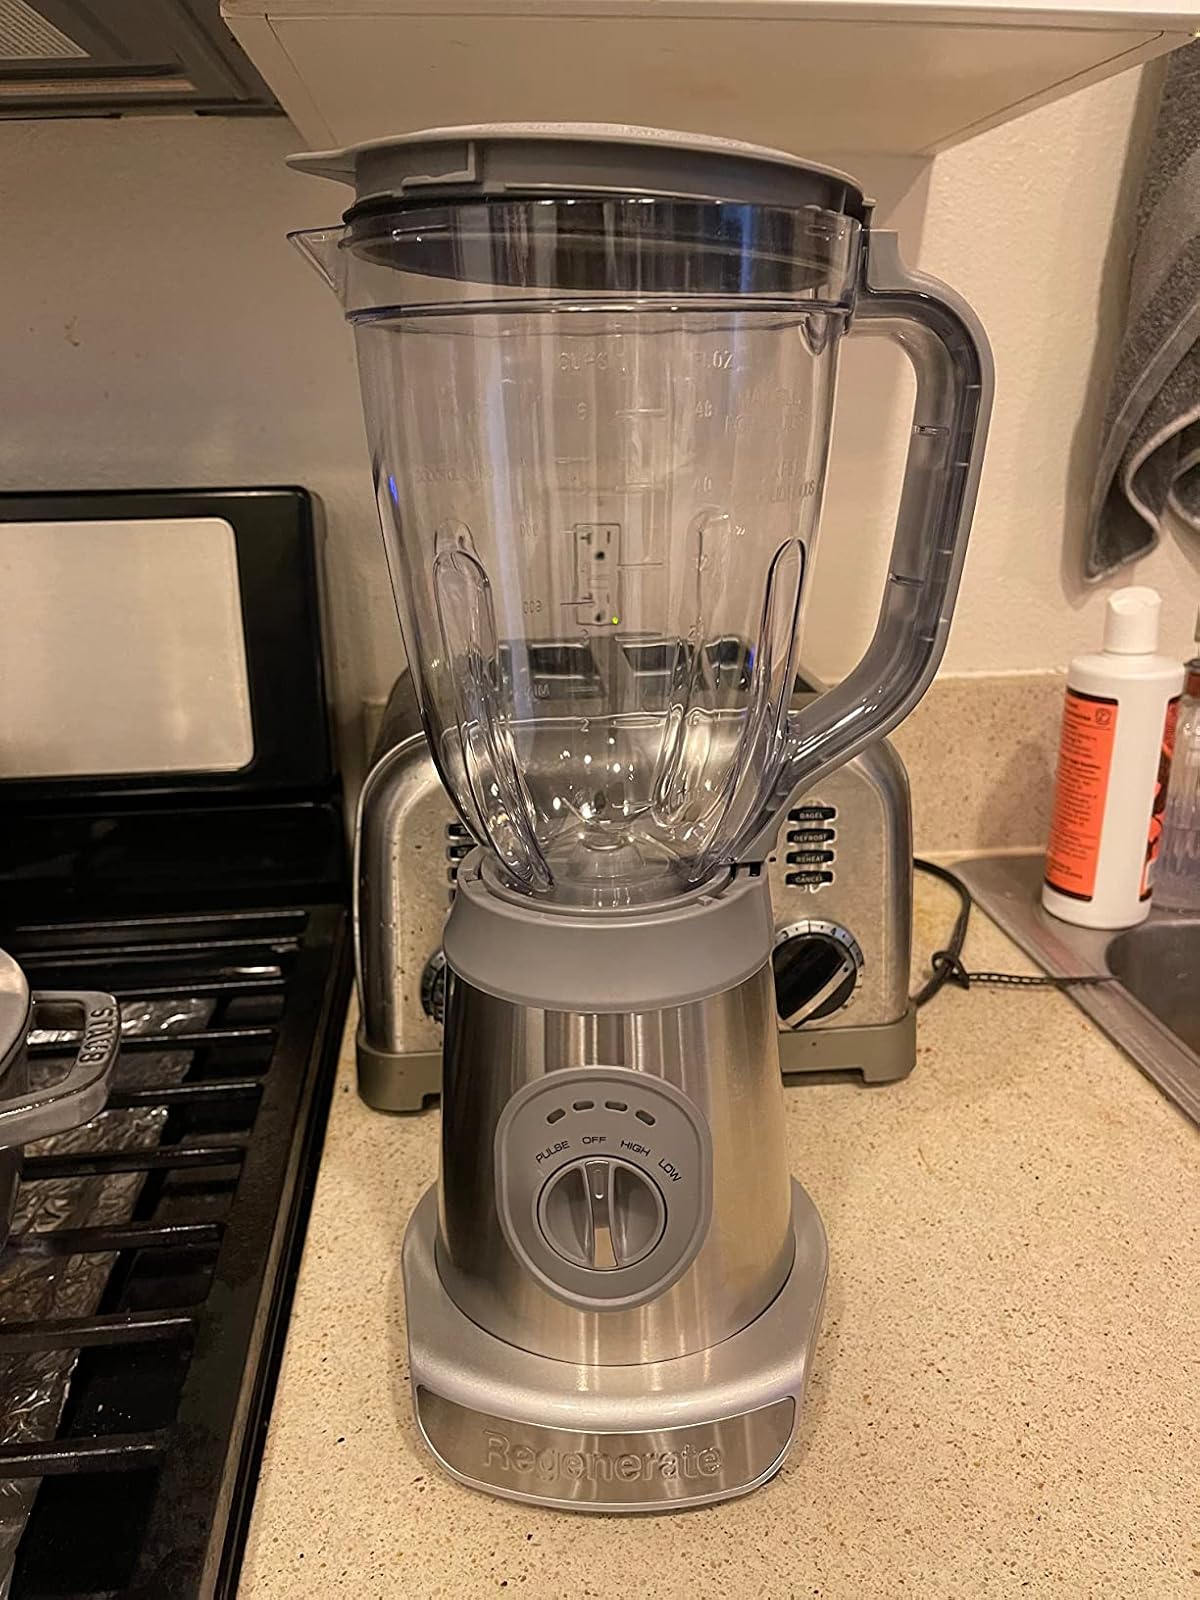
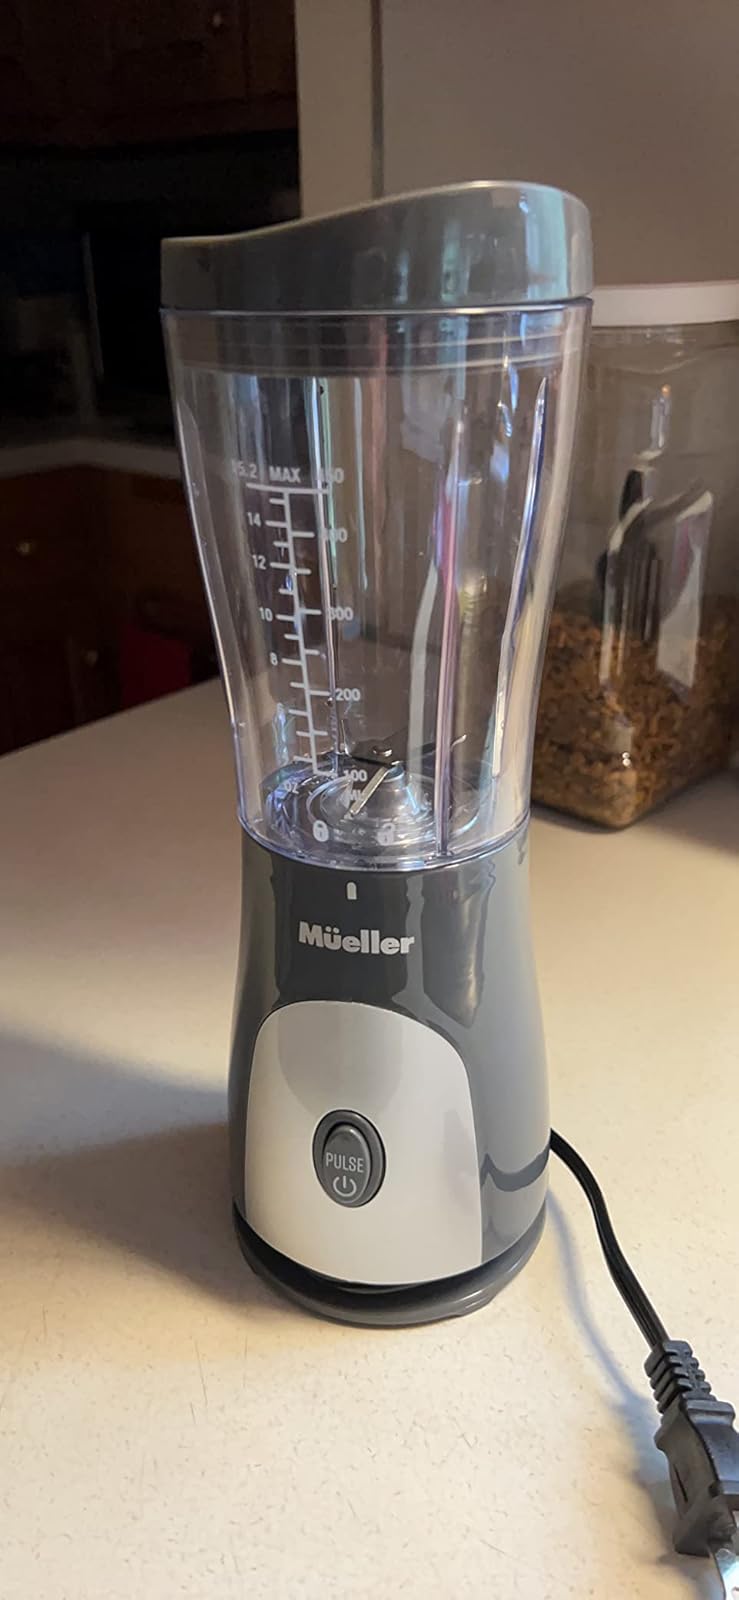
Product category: items_blender
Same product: no